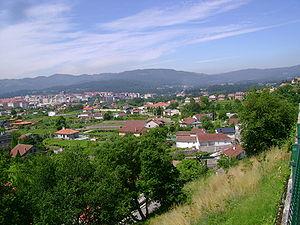
Ponteareas est une commune et ville située dans la province de Pontevedra, dans la communauté autonome de Galice, en Espagne. En 2018, elle comptait 22 854 habitants pour une superficie de 125 km². Son altitude est de 50 m au-dessus du niveau de la mer. Ponteareas est le chef-lieu de la comarque du Condado